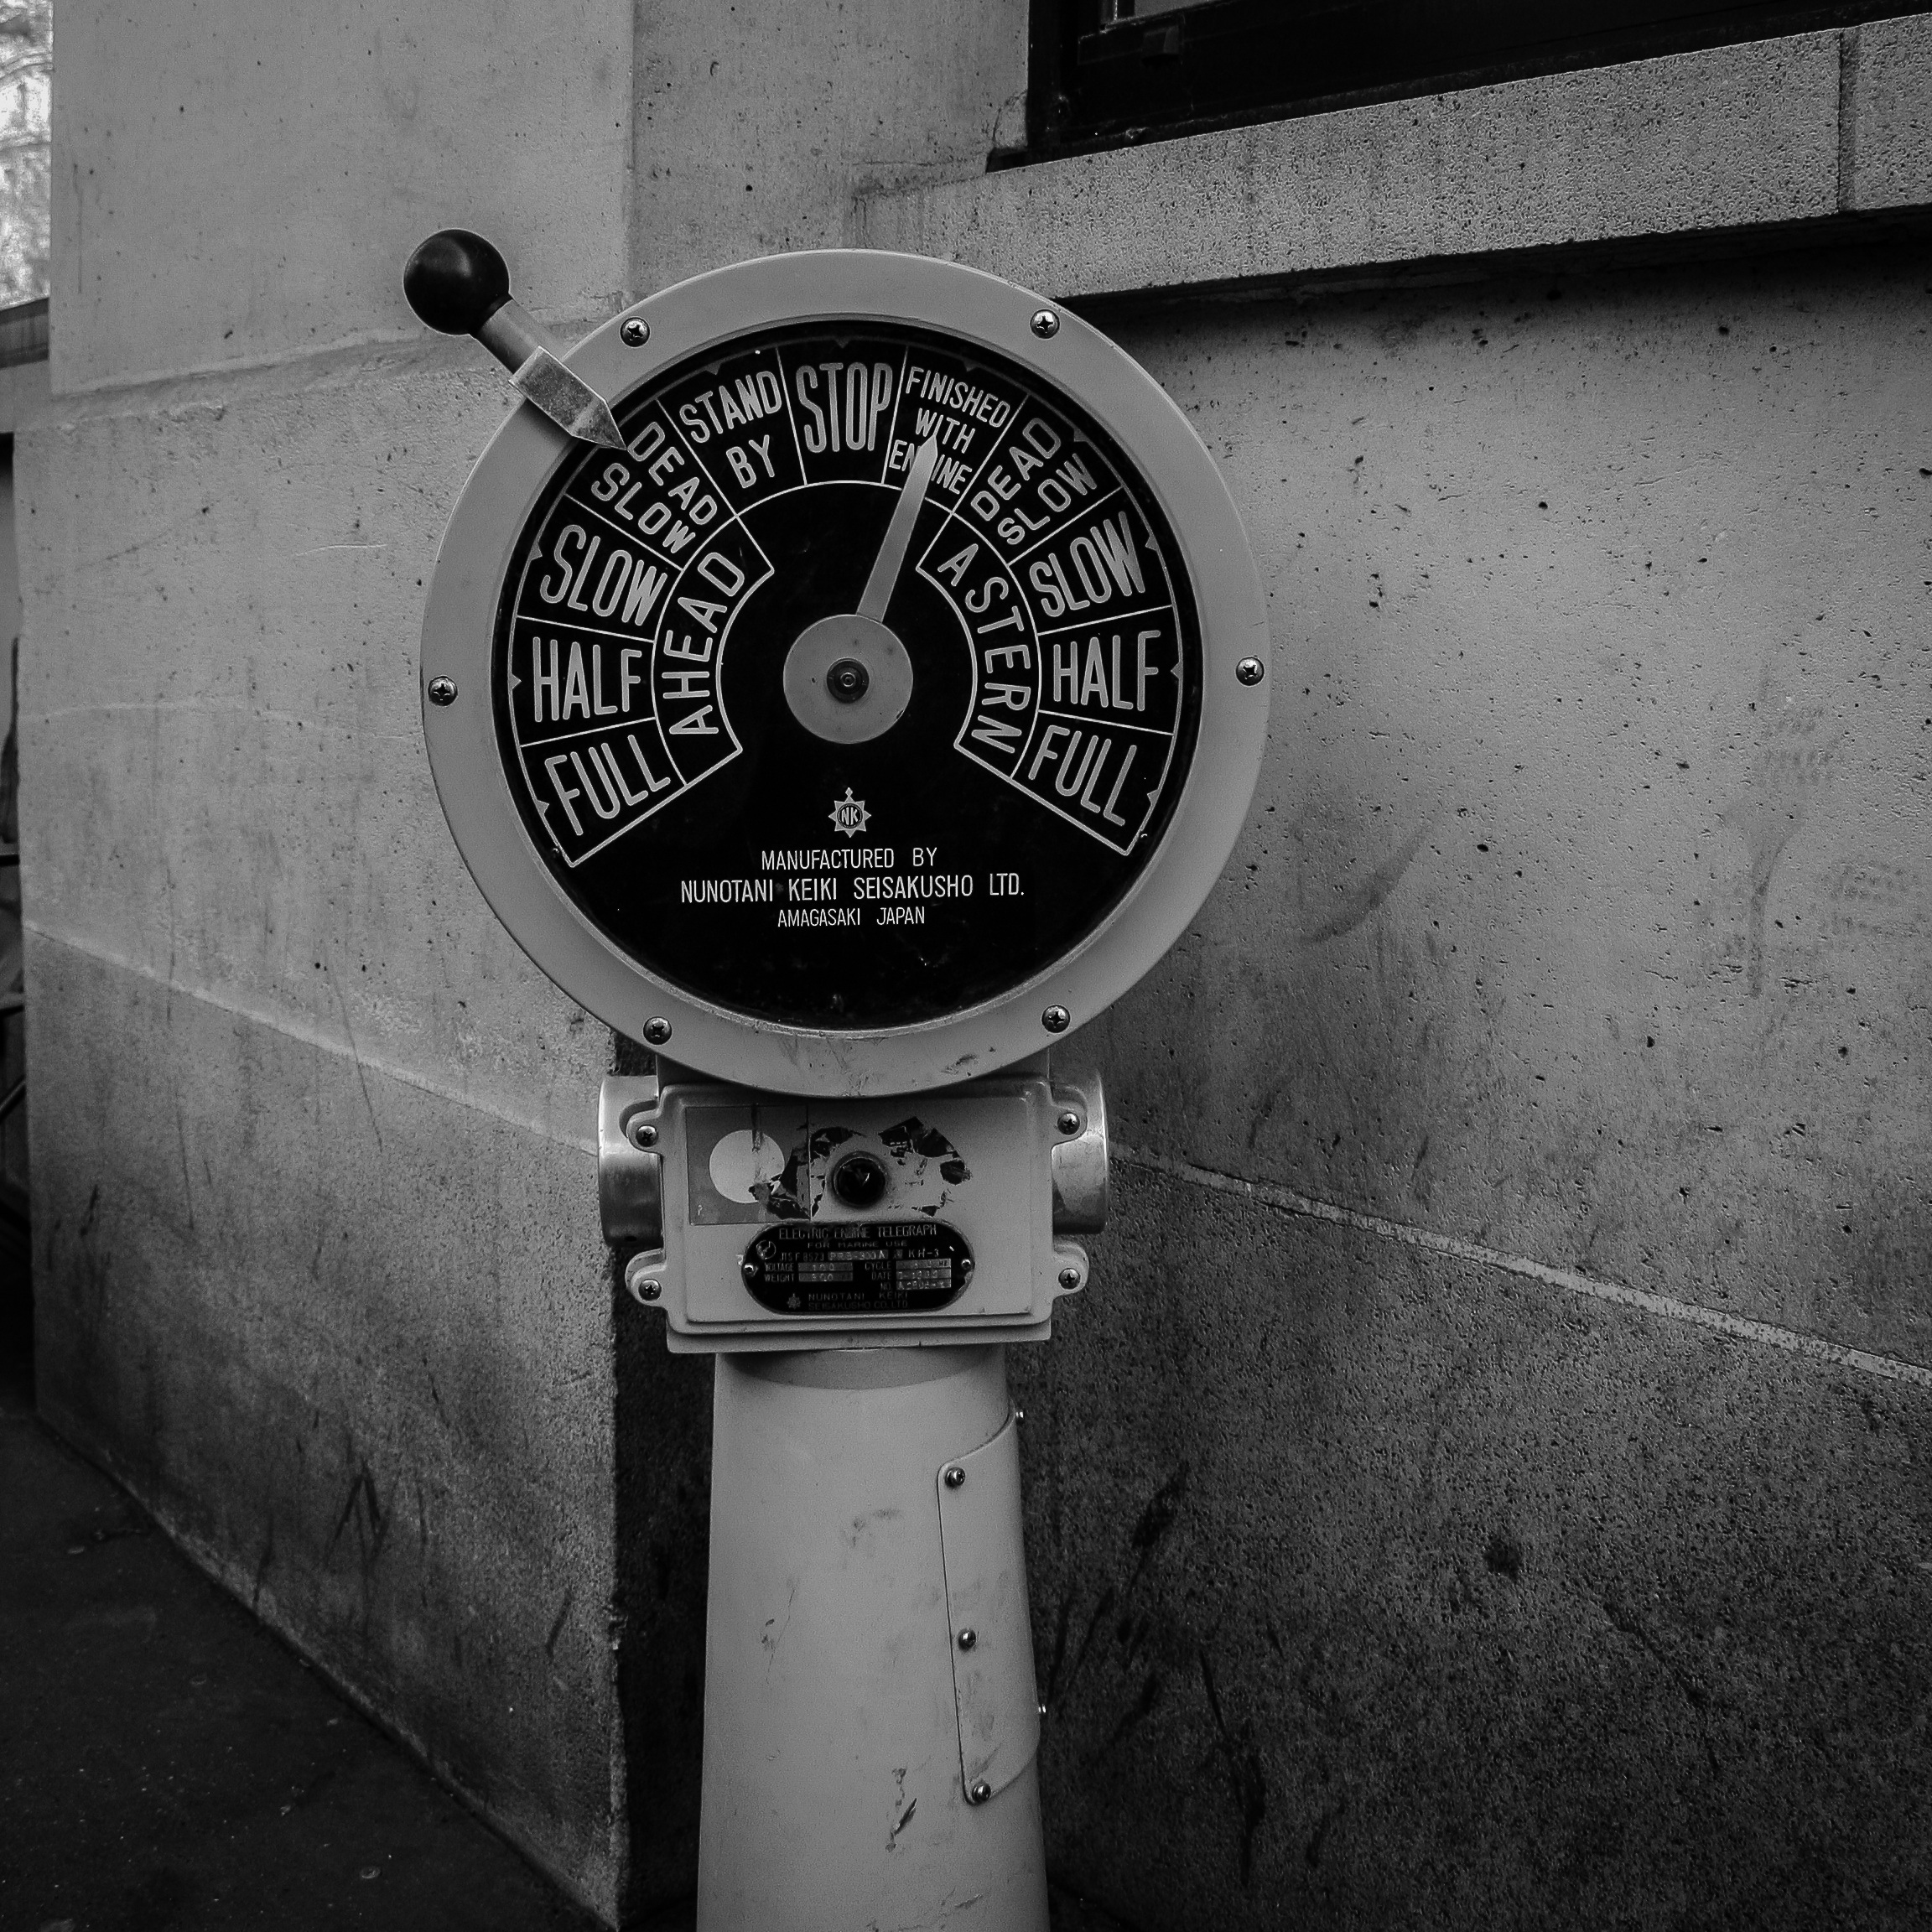
light, black and white, white, street, photography, wheel, number, paris, darkness, black, monochrome, photograph, shape, unusual, monochrome photography, single lens reflex camera, rummage sale